2021 Idar-Oberstein shooting

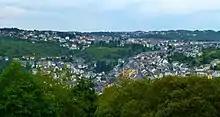
Idar-Oberstein, a town in the West of Germany

On Saturday evening, September 18, 2021, the 20-year-old victim was working at an Aral gas station (BP) in Idar-Oberstein. At 7:42 p.m. the suspect entered the store to buy two six-packs of beer. However, the employee refused to sell him the beer, and twice referred to the mask requirement. Recordings from the CCTV showed a mask in the back pocket of the alleged murderer. Instead of putting it on, he bumped his hands against the beer packs in anger and threatened the employee with his left fist as he left the store.